Kevin Keegan

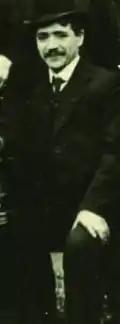
Keegan's grandfather Frank Keegan

Keegan's paternal ancestors arrived in Newcastle from Ireland. In 1909, his grandfather Frank, an inspector, heroically saved lives in the West Stanley Pit disaster. His father Joe and uncle Frank were Newcastle United supporters, describing their favourite players as Hughie Gallacher and Jackie Milburn. His father moved to Armthorpe near Doncaster (then in the West Riding of Yorkshire) to work in a colliery, where he married Doris and they had three children: Mary, who was two years Keegan's senior, Kevin, and Michael. His father never saw Keegan play for Newcastle.